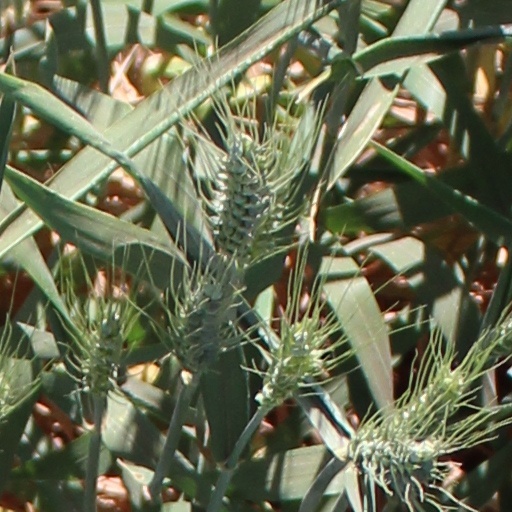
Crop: wheat